Phil Washington

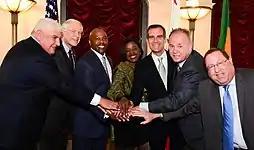
Los Angeles mayor Eric Garcetti and Metro board members welcome Washington.

In May 2015, Los Angeles mayor Eric Garcetti announced that Washington would become the new CEO of the Los Angeles County Metropolitan Transportation Authority, replacing Art Leahy. In 2018, Washington was honored at the Los Angeles Sustainability Coalition Annual Awards Dinner for his role in the Measure M expansion.